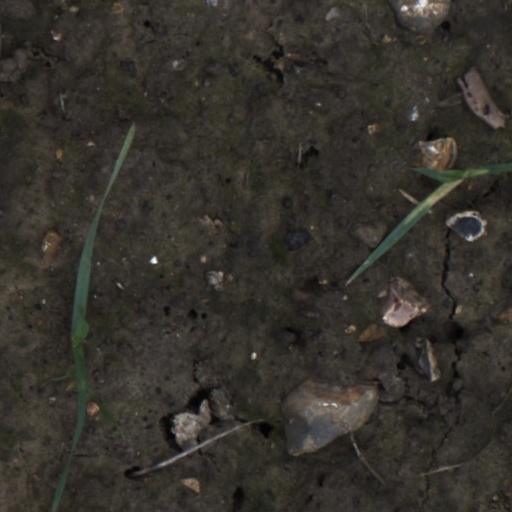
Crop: wheat